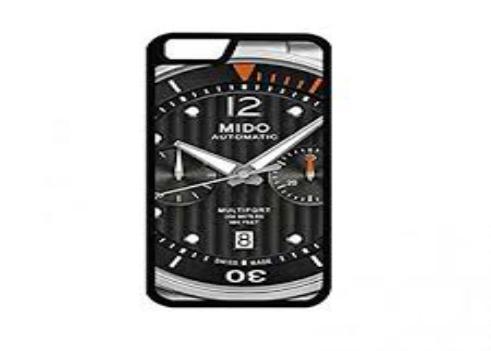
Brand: mido
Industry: Clothes